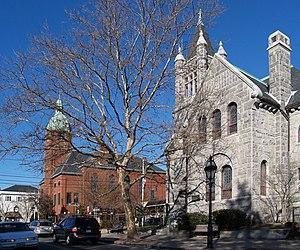
Warren est une ville américaine située dans le comté de Bristol, dans l'État de Rhode Island.